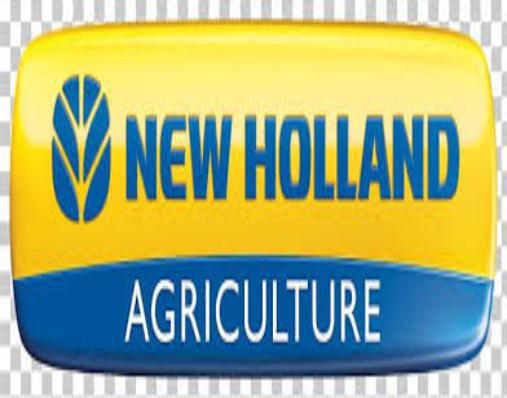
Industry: Others